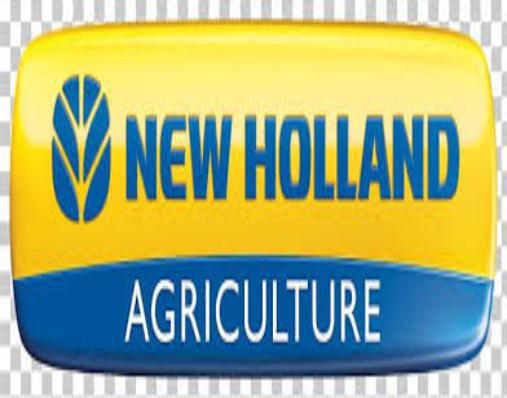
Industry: Others